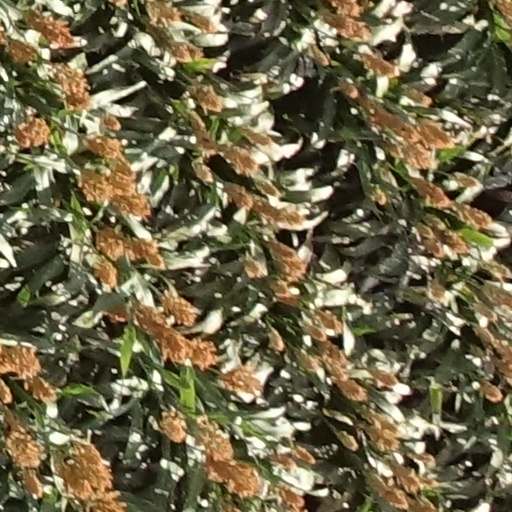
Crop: sorghum